Ezzaki Badou

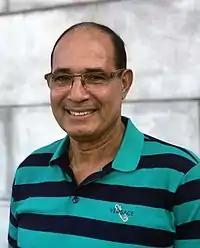
Badou at the Moroccan Cultural Day Festival in Union City, New Jersey in 2009

Ezzaki Badou (born 2 April 1959), nicknamed Zaki, is a Moroccan football coach and former professional player who played as a goalkeeper. He manages the Niger national team. In his football career, he is considered RCD Mallorca legend and one of the best goalkeepers Africa has produced.